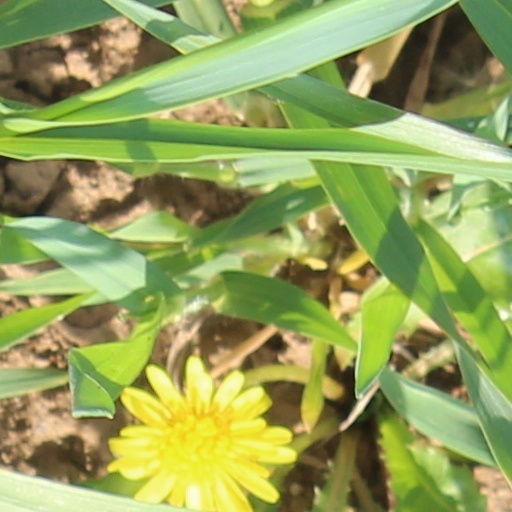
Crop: wheat